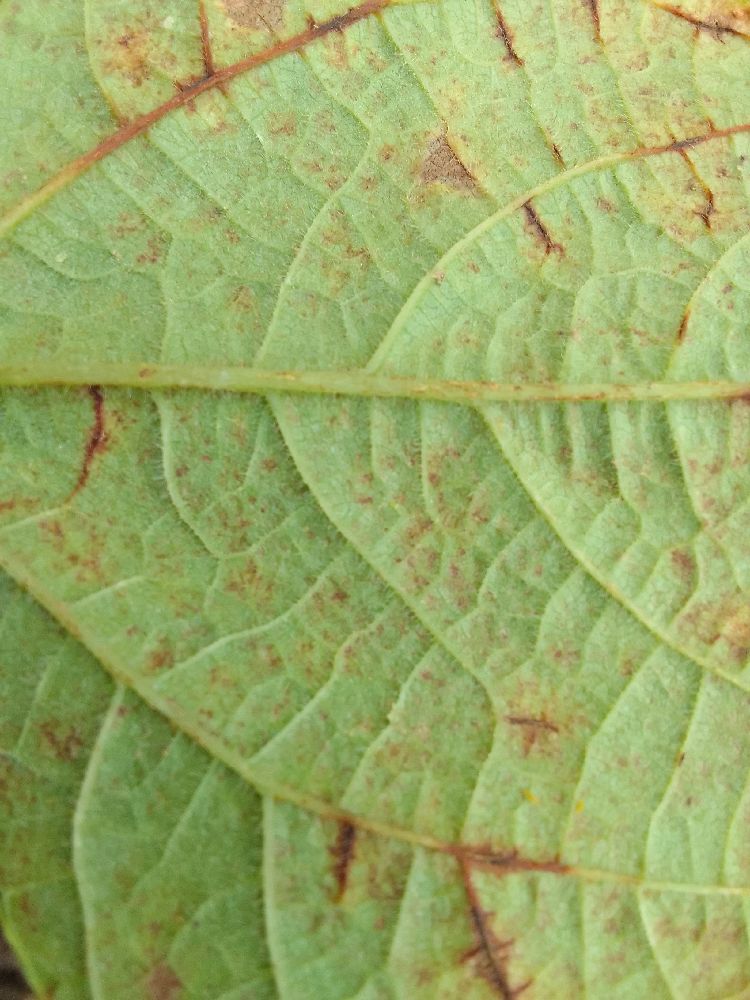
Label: anthracnose